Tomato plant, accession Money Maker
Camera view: tilt-top (135 deg); turntable rotation: 0 degrees
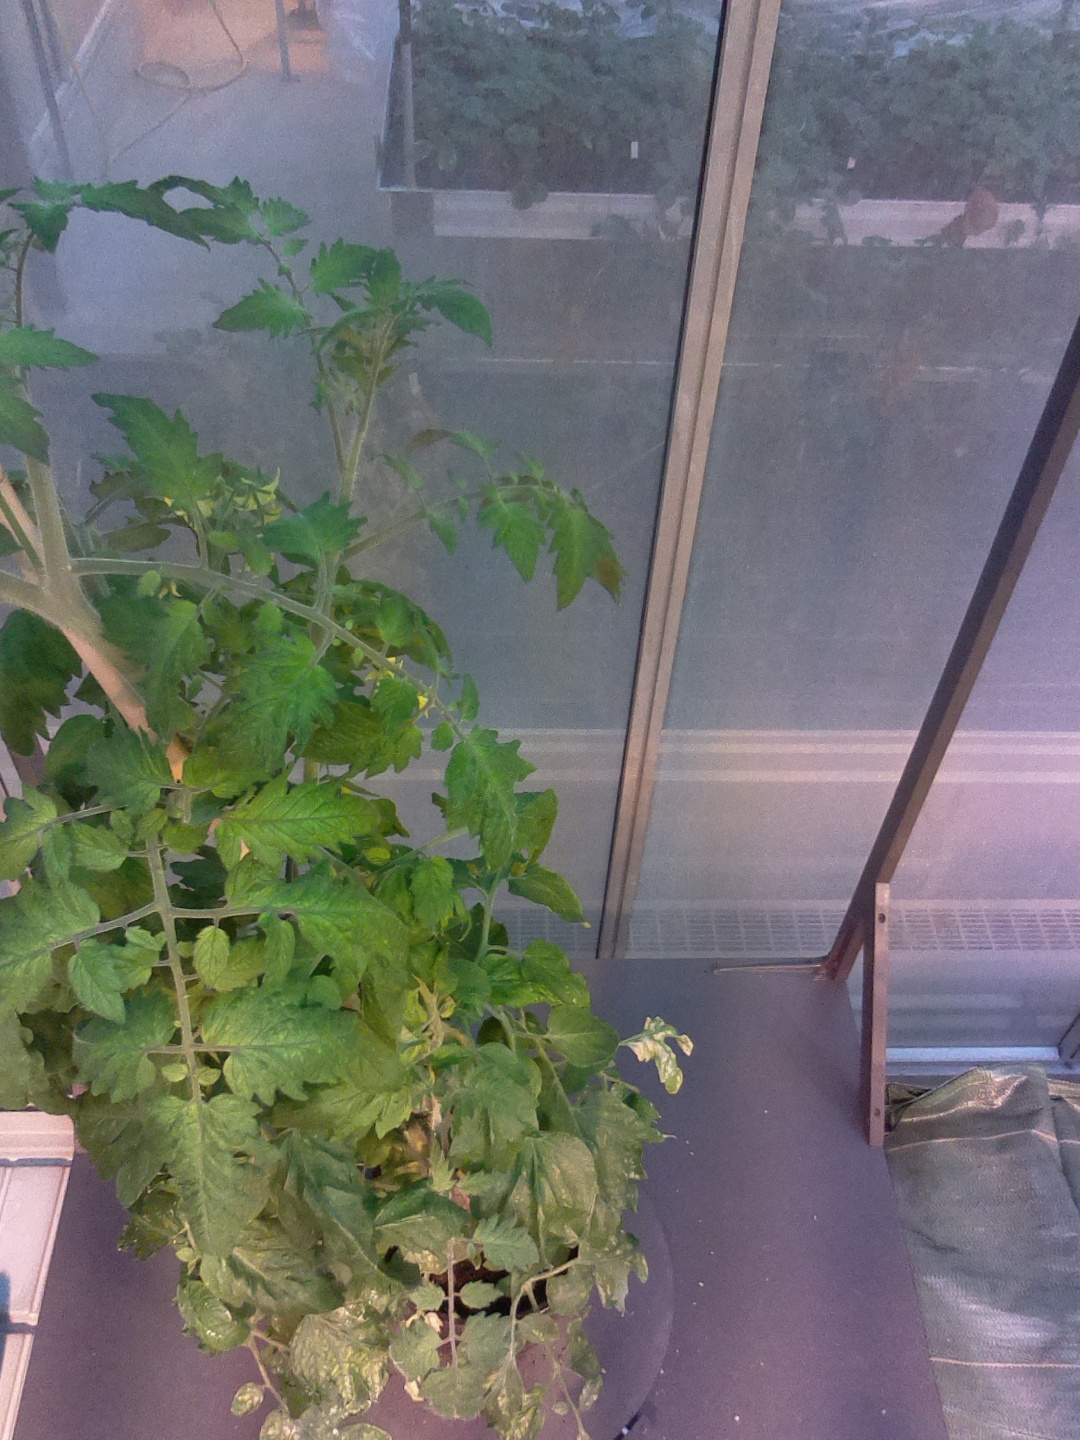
BBCH growth stage 70: Fruits at the main stem or branches visibles